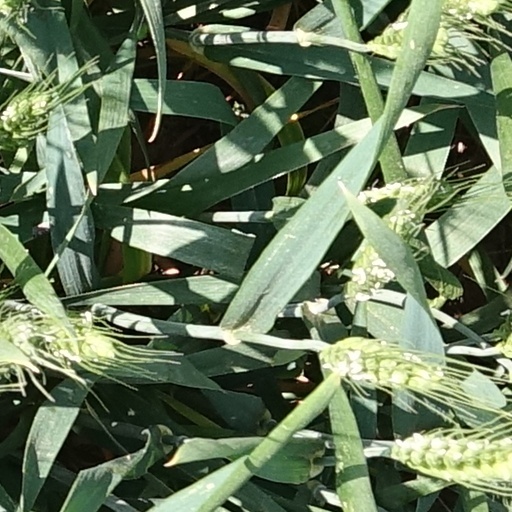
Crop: wheat